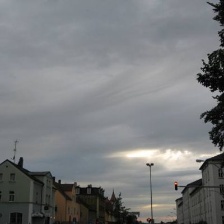
Cloud type: Altocumulus